Preston Brown (United States Army officer)

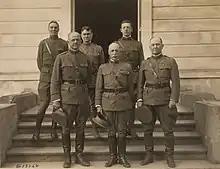
Major General Omar Bundy (center), commander of the U.S. 2nd Division, Colonel Preston Brown, the division's chief of staff, and other members of the division staff, pictured here at Chaumont-en-Vexin, France, May 28, 1918.

Brown entered the army as a private in 1894 and served in Battery A, Fifth Field Artillery. He was commissioned a second lieutenant in 1897 and rose through the ranks. He was promoted to major in 1916 and lieutenant colonel in 1917. In 1918, after the American entry into World War I, he was appointed a colonel in the National Army and in August of the same year was promoted to brigadier general.